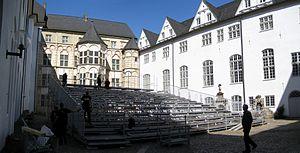
Le château de Gottorf est un château de la ville de Schleswig, parmi les plus imposants du Land de Schleswig-Holstein.